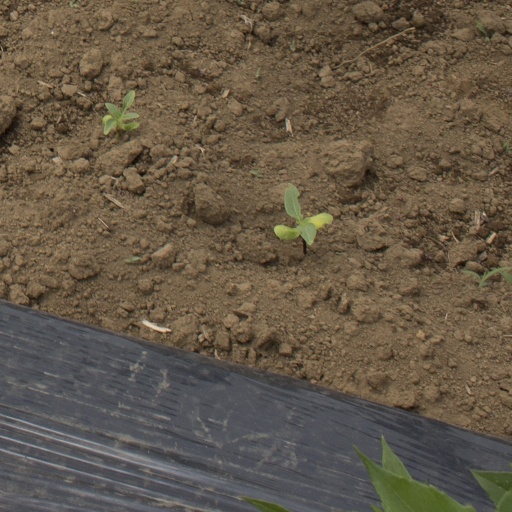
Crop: Jerusalem artichoke